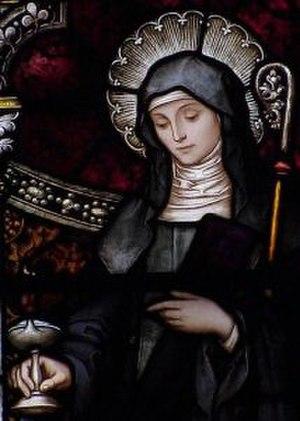
Cette liste recense les femmes mentionnées sur The Dinner Party, une installation artistique de Judy Chicago.